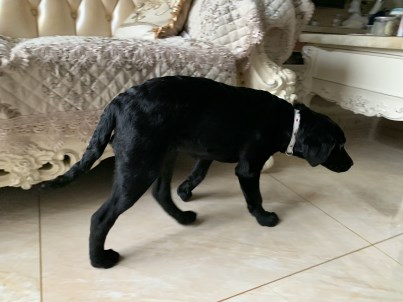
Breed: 3580-n000122-Labrador_retriever